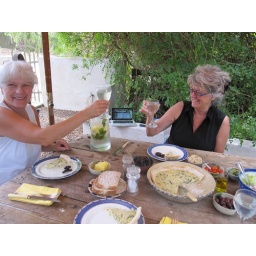
Marie-Claire Levi and Diane Bell toast with a glass of fresh water over lunch. Photograph Diane Bell